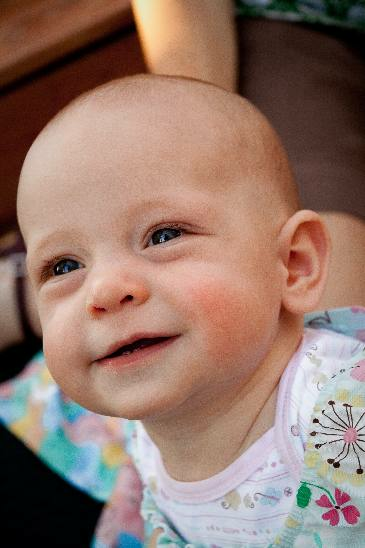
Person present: Yes